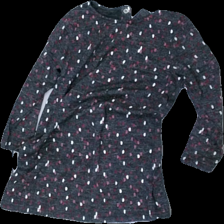
View: back
Type: Sweater
Category: Children
Brand: Not in the list
Brand text on label: Lupilu
Colors: Grey, Pink, White, Multicolor
Material: 55% polyester, 42% viscose, 3% elastane
Pattern: Dots
Cut: Regular, C-collar
Size: 98
Season: All
Price range: <50
Recommended usage: Reuse